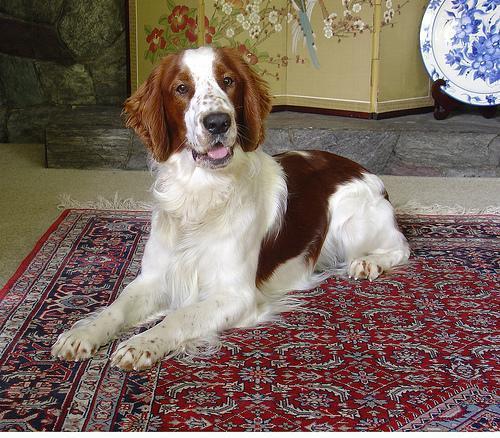
Welsh_springer_spaniel